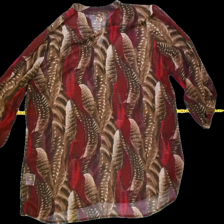
View: back
Type: Blouse
Category: Ladies
Brand: Not Applicable
Colors: Multicolor, Brown, Red, Beige, Purple
Material: 100% polyester
Pattern: Floral print
Cut: Regular, V-collar
Size: 46
Season: All
Trend: No trend
Stains: No
Damage: 1
Price range: <50
Recommended usage: Export